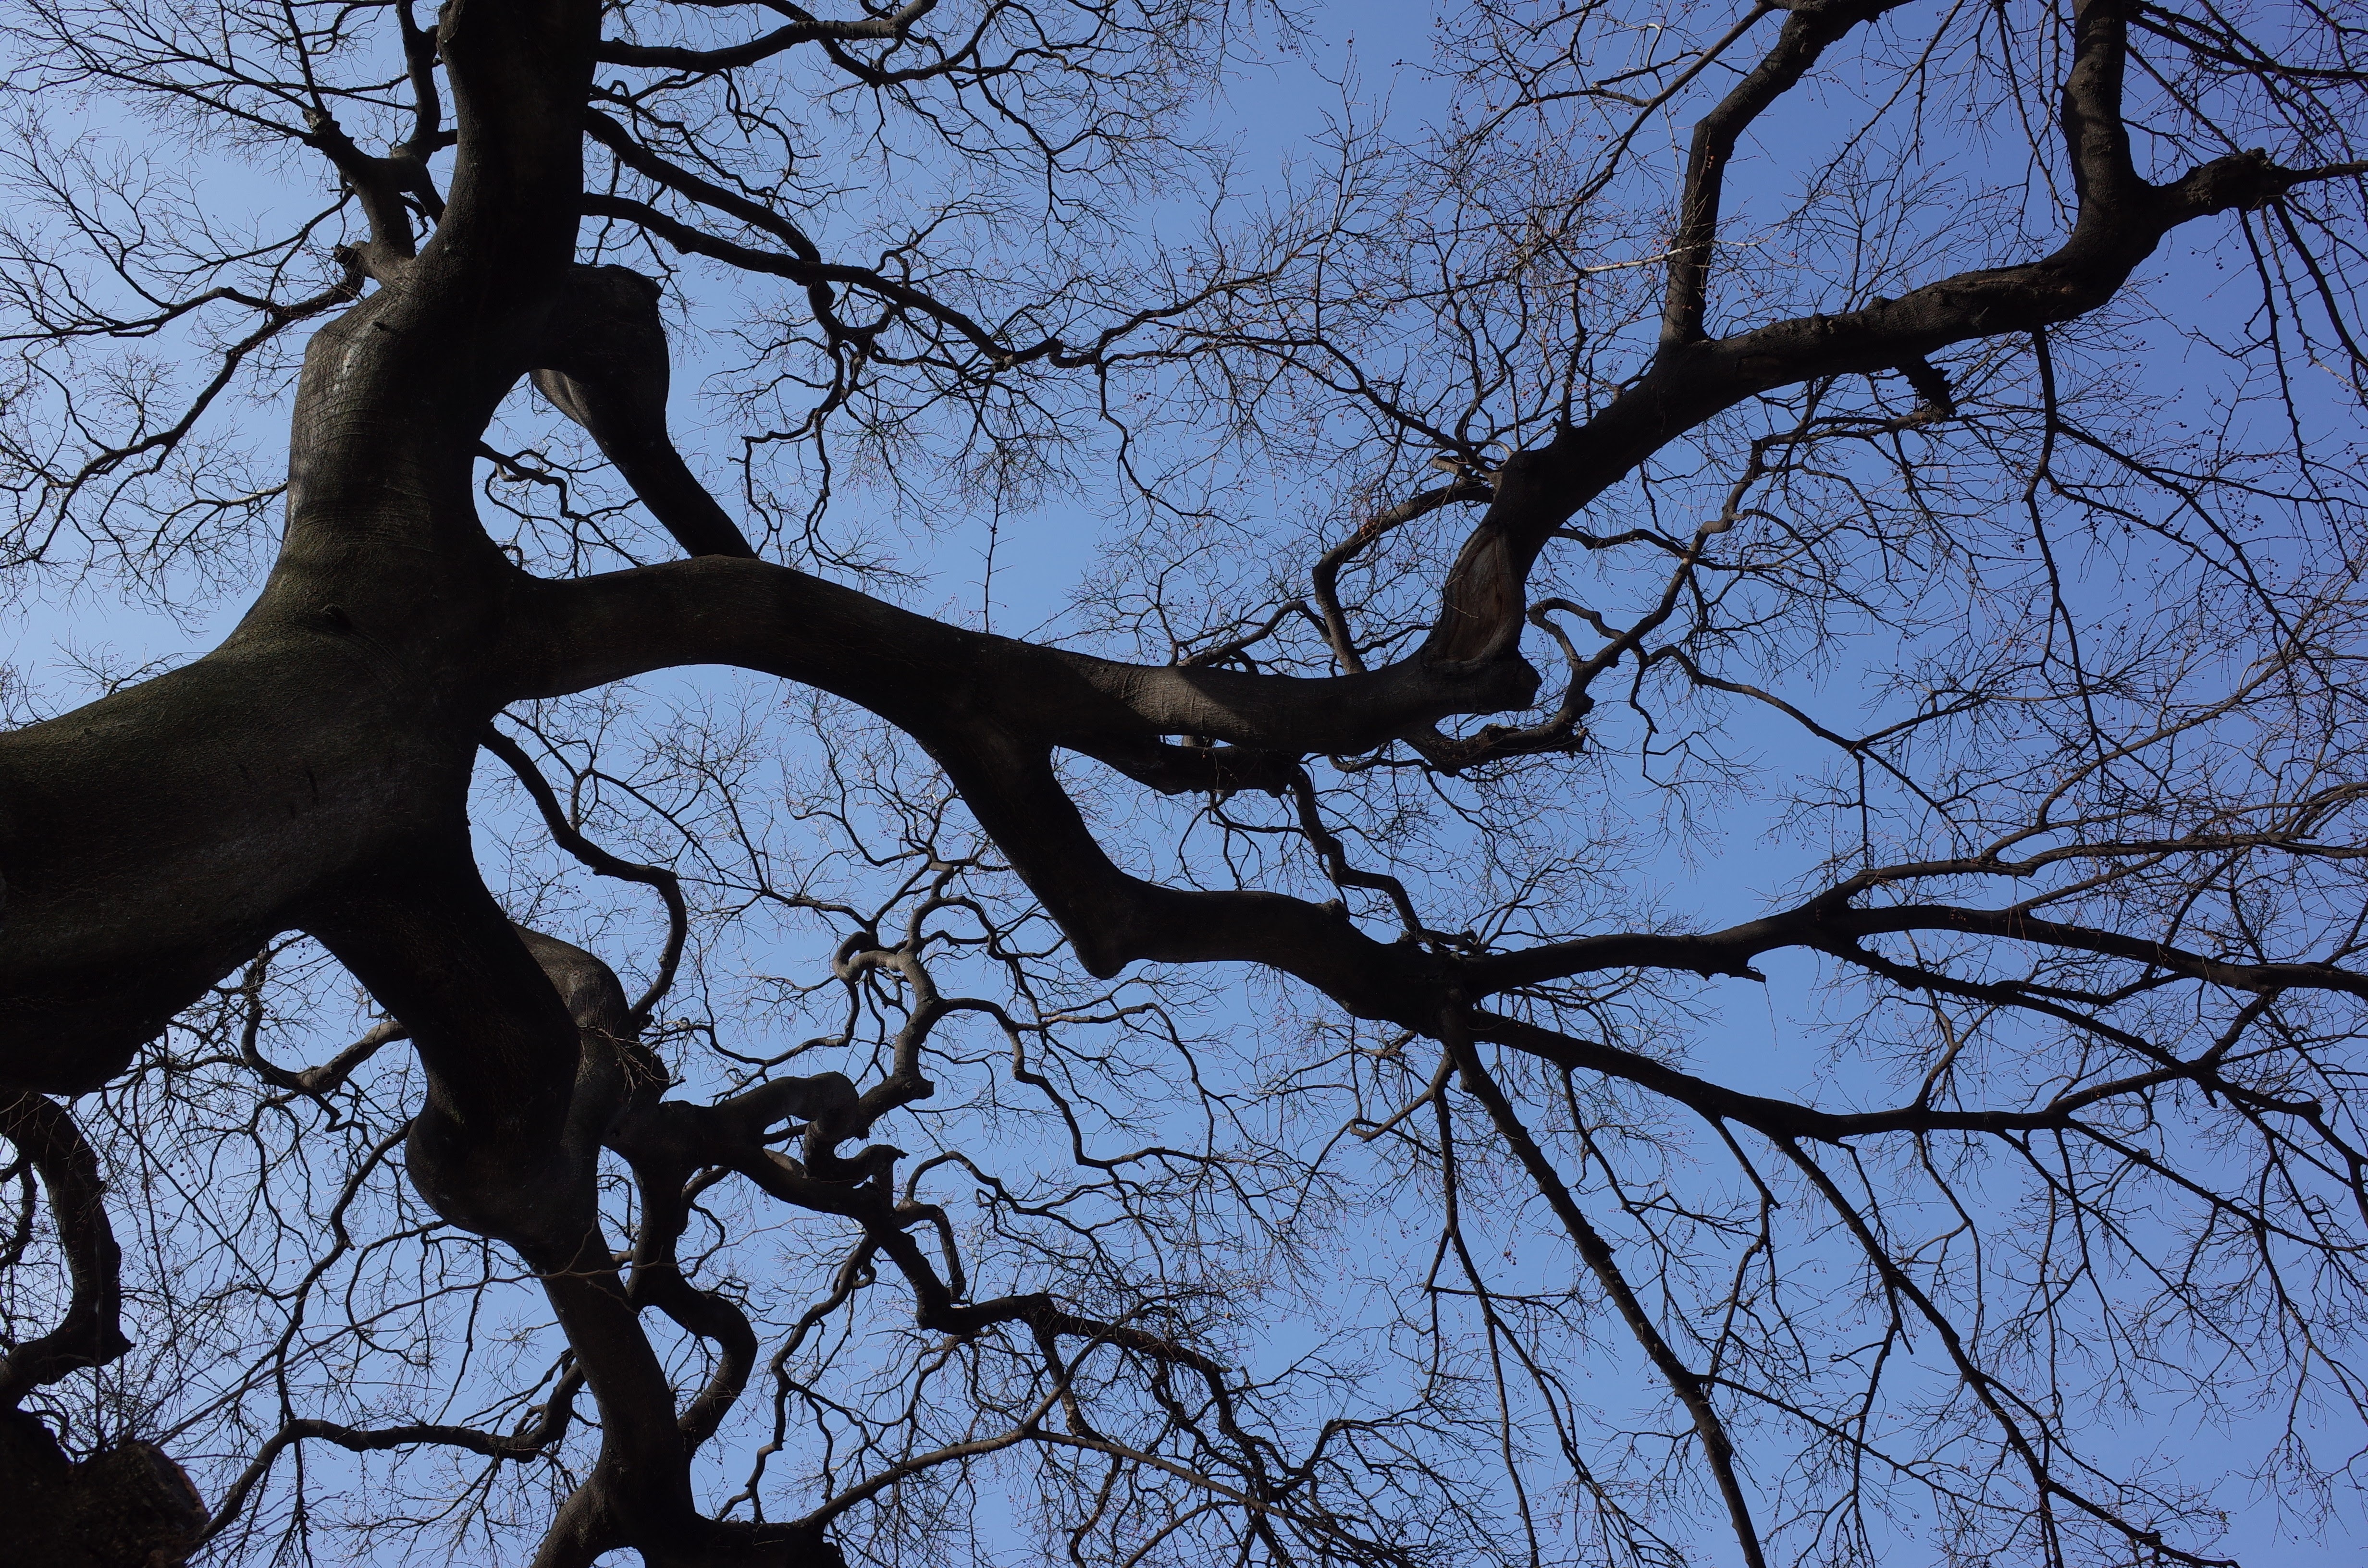
tree, nature, branch, blossom, snow, winter, plant, sky, wood, sunlight, leaf, flower, spring, autumn, season, twig, backlight, woodland, woody plant